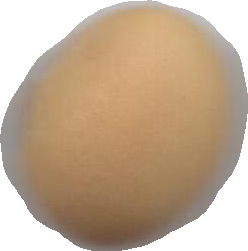
Variety: Grobogan